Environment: real
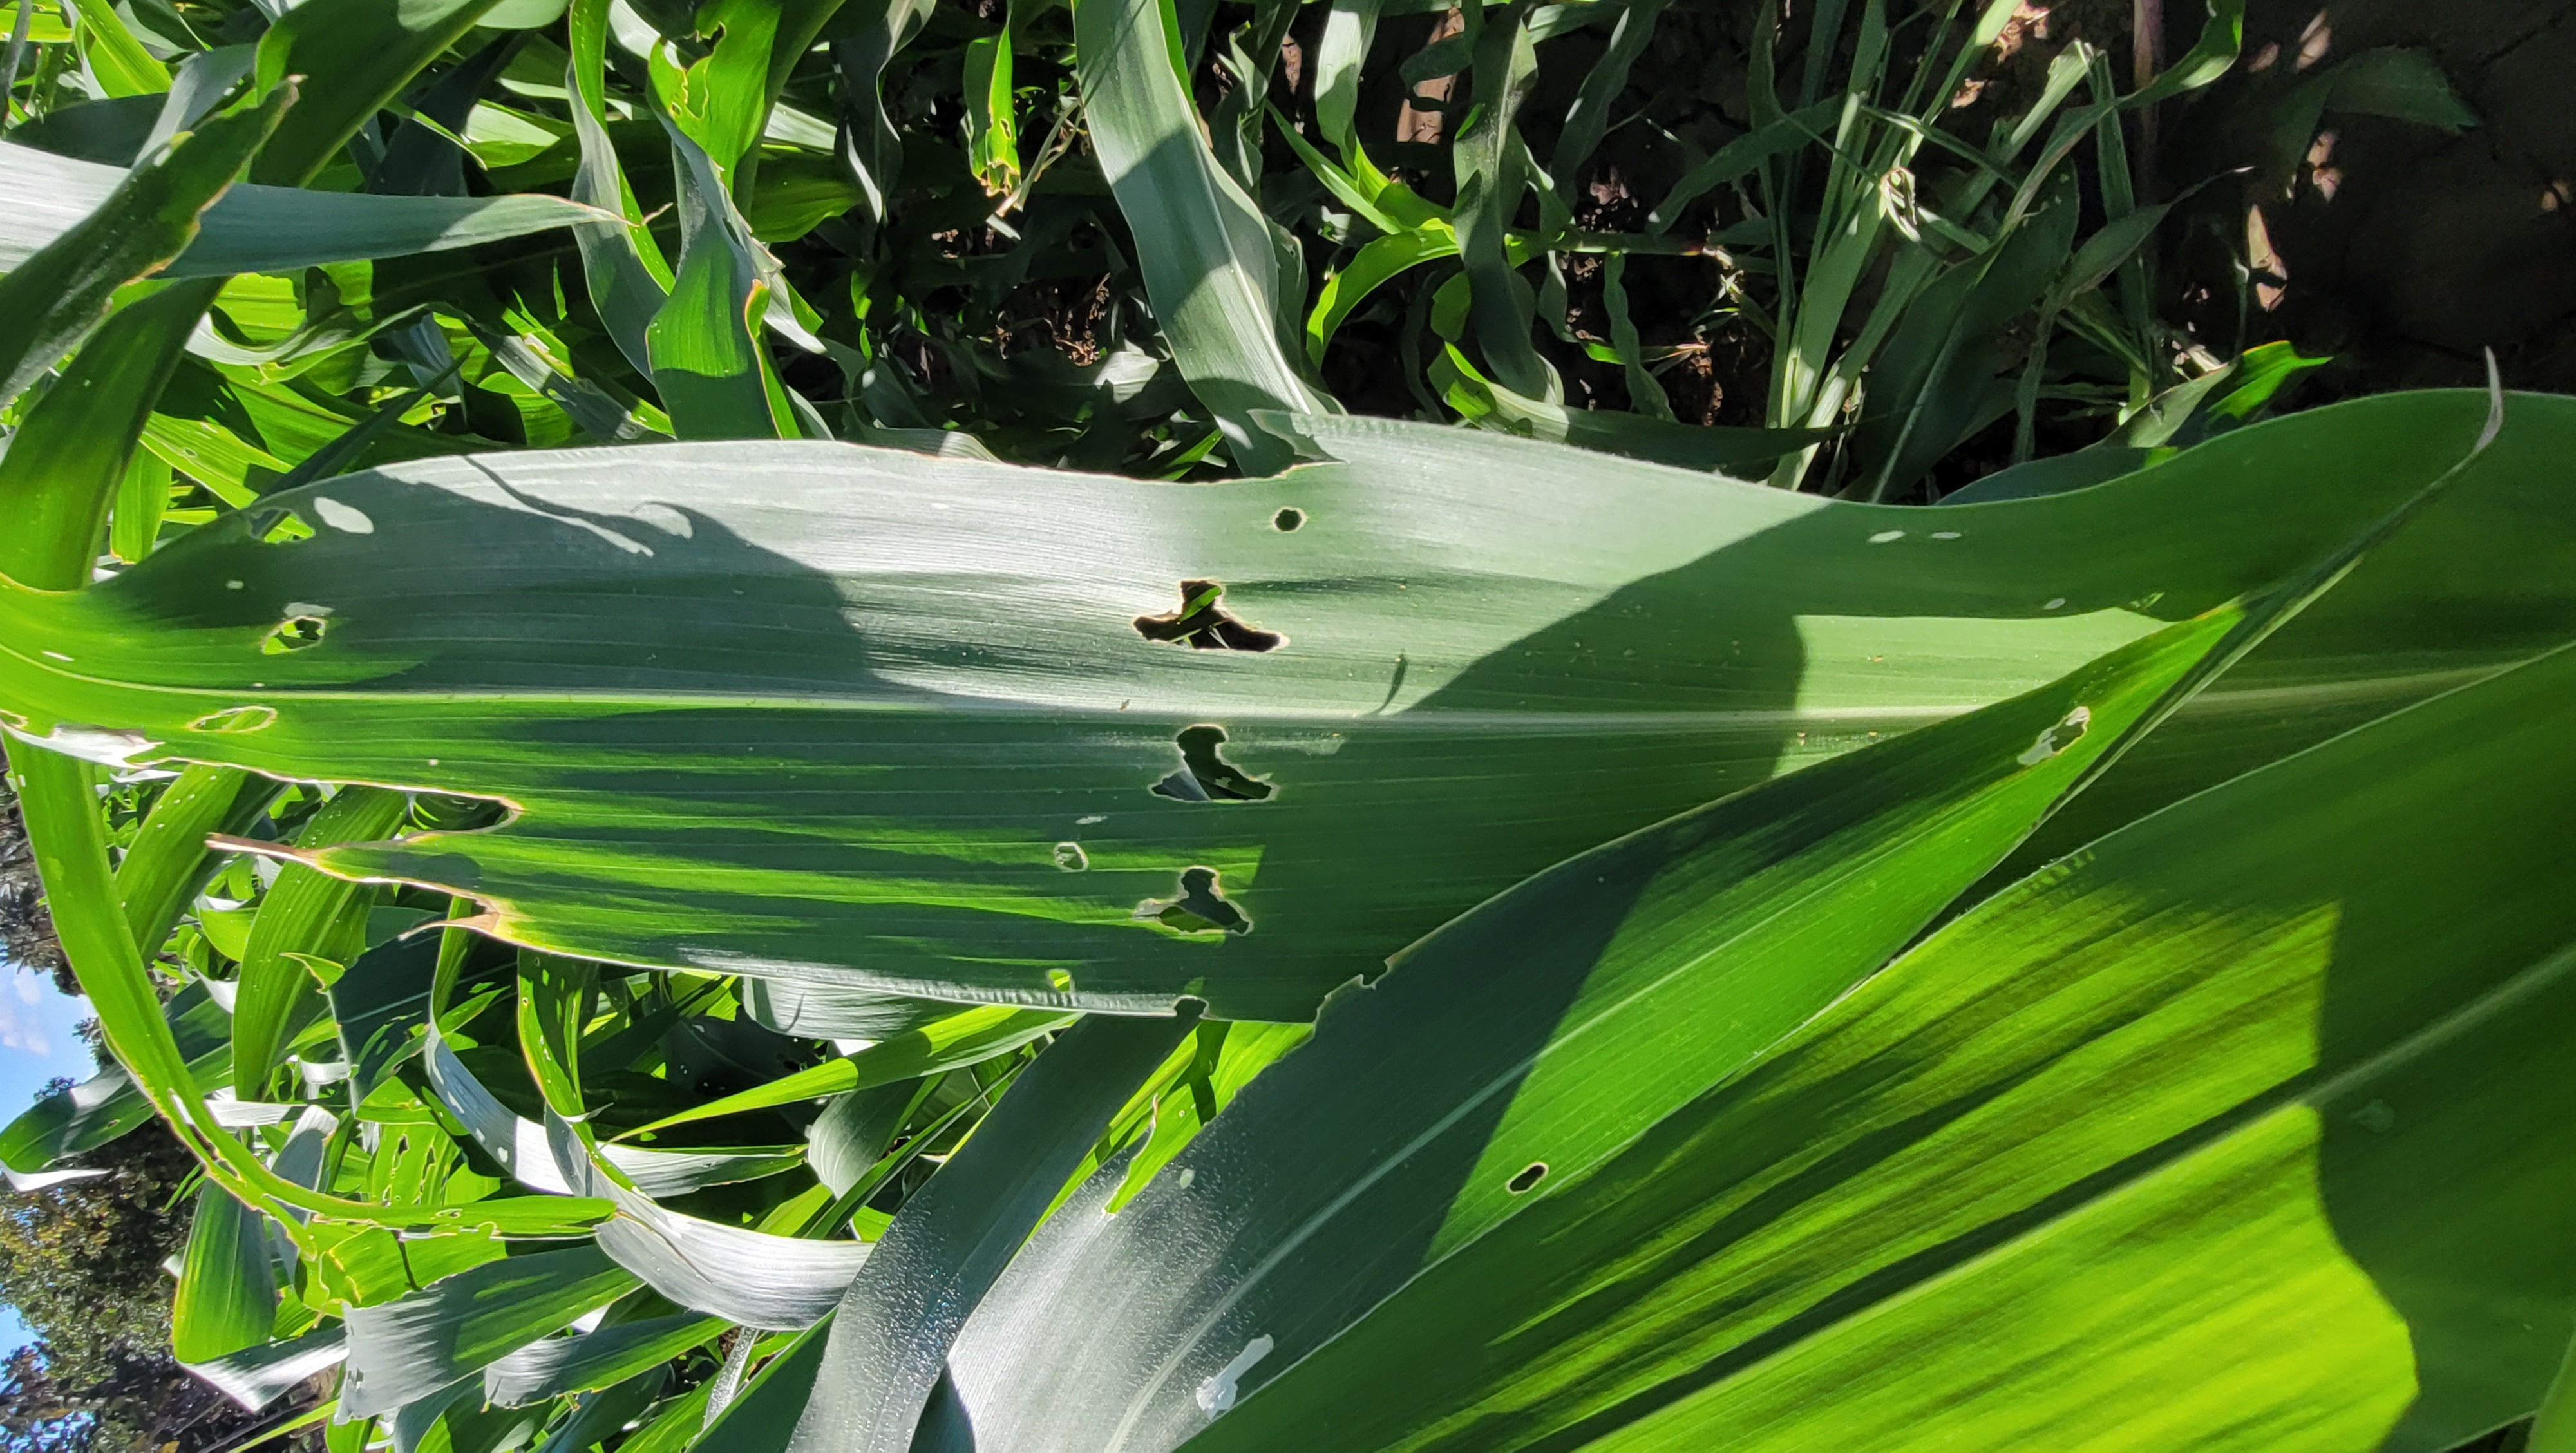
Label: fall_armyworm